Hammersmith flyover

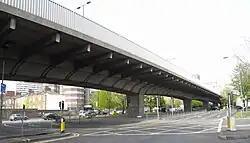

The Hammersmith flyover is an elevated roadway in West London which carries the A4 arterial road over and to one side of the central Hammersmith gyratory system, and it links together the Cromwell Road extension (Talgarth Road) with the start of the Great West Road. It is one of the first examples of an elevated road using reinforced concrete.